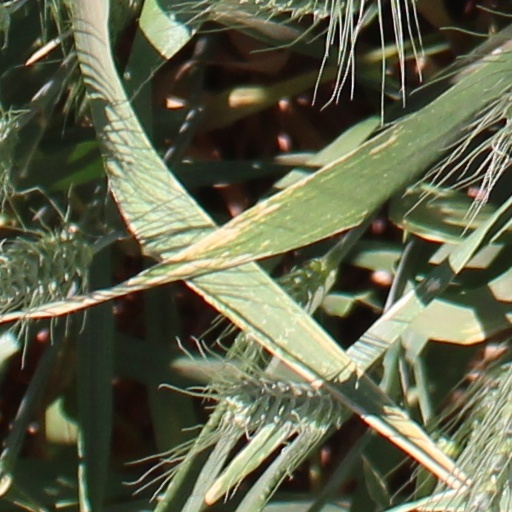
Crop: wheat